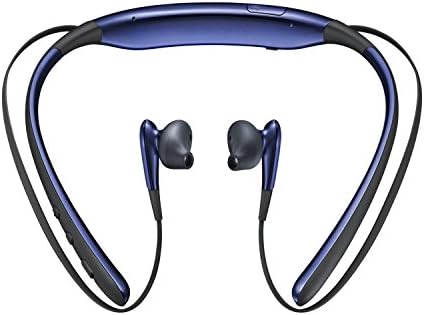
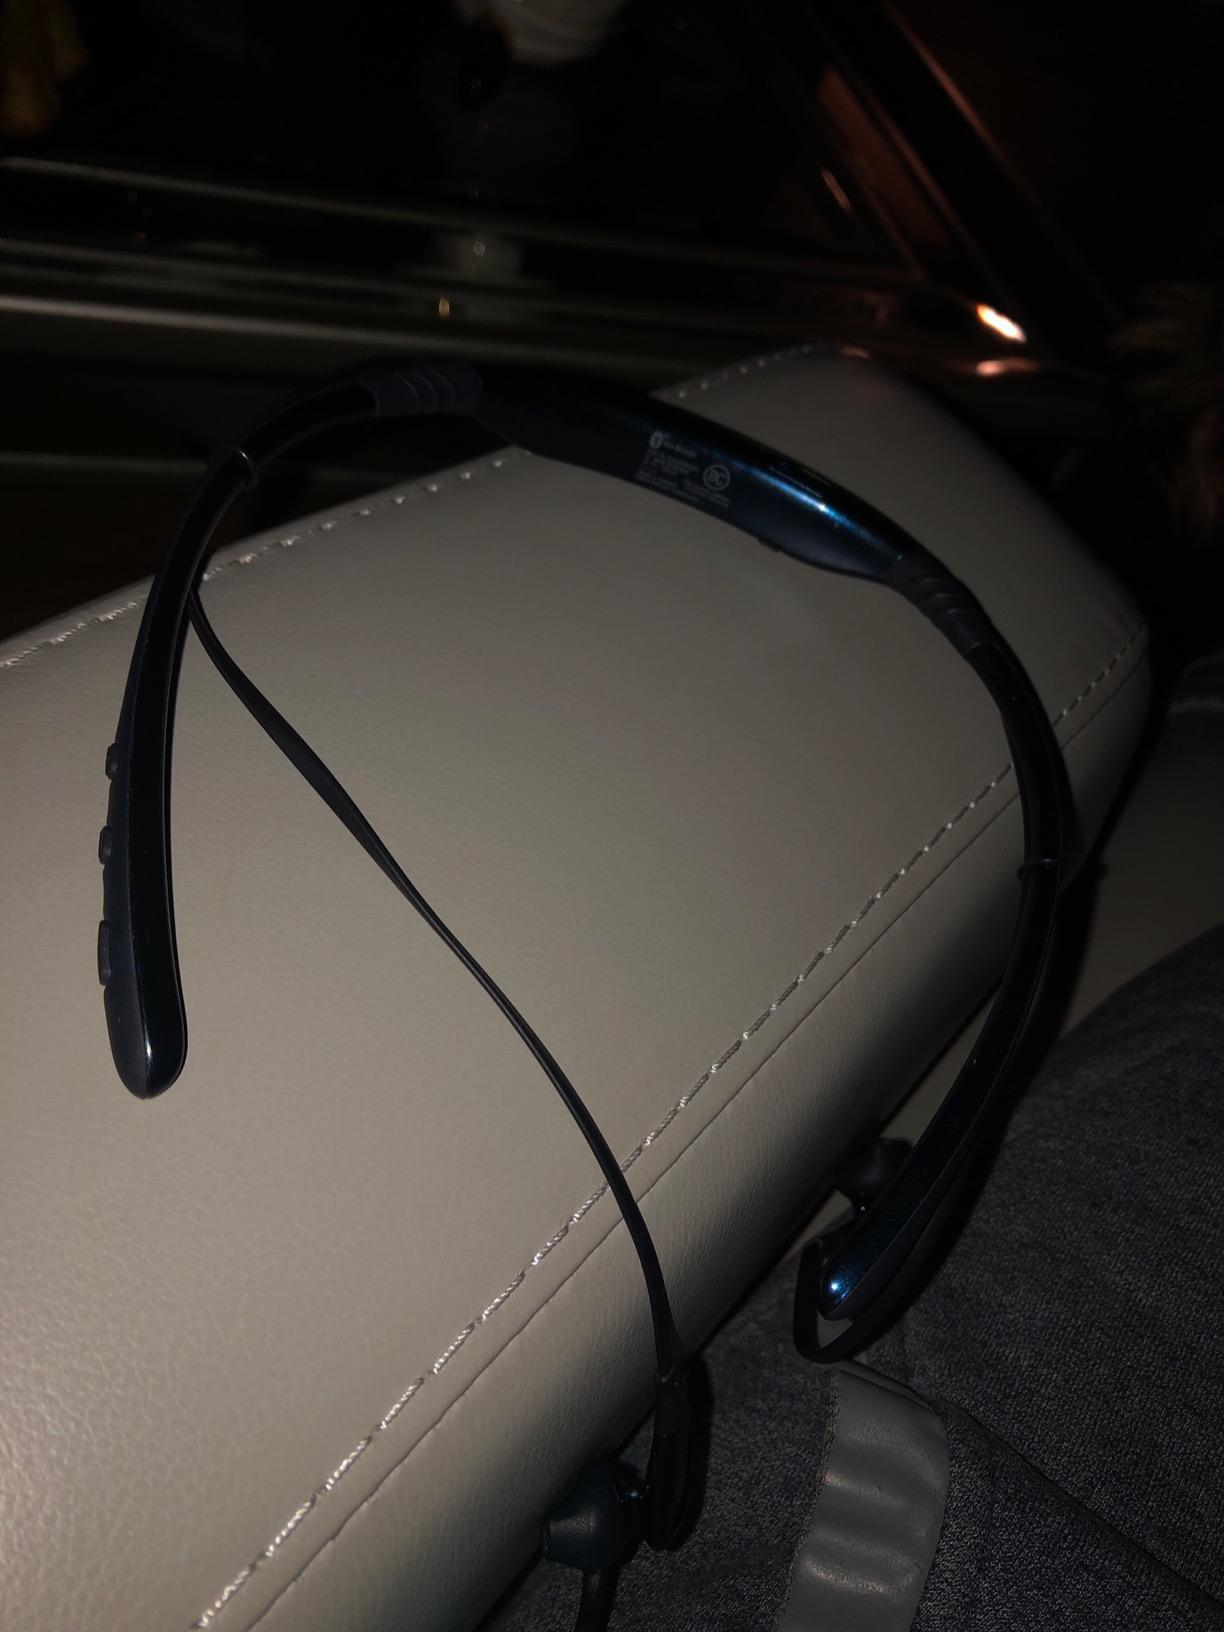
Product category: headphones
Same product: yes